Lava Hot Springs (thermal mineral springs)

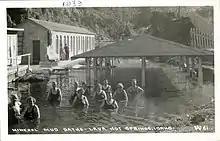
Lava Hot Springs in 1939

The springs were historically used by local Bannock and Shoshone Native Americans. In the early 1800s, explorers and fur trappers knew of the hot springs, and Robert Dempsey built a permanent camp nearby. During the 1840s and 50s, travellers headed to California and Oregon were aware of the springs. In 1890, John and Mary Hall, English immigrants homesteaded the site. In 1902, the Shoshone and Bannock peoples ceded the hot springs site and surrounding acreage to the U.S. government.